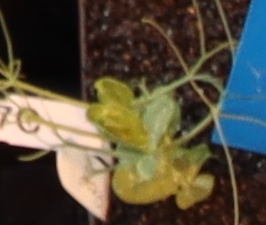
Label: Field Pea